Marmaram

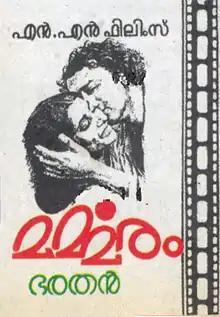
Poster designed by Bharathan

Marmmaram is a 1982 Indian Malayalam-language film, directed by Bharathan. The film stars Nedumudi Venu, Bharath Gopi, Jalaja, and KPAC Lalitha . Its musical score is by M. S. Viswanathan. The film won the Kerala State Film Awards, including Best Lyrics for Kavalam Narayana Panikkar.